Finn Bergesen

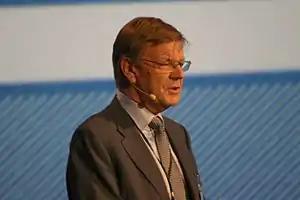
Finn Bergesen (2009).

Finn Bergesen (3 September 1945 – 11 September 2012) was a Norwegian civil servant and businessperson.